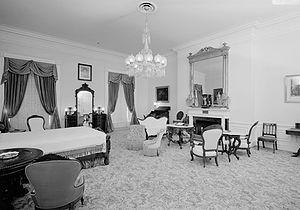
La chambre de Lincoln est une chambre au 2ᵉ étage de la Maison-Blanche et fait partie d'un ensemble de pièces qui inclut le salon de Lincoln et la salle de bains de Lincoln. Nommée d'après Abraham Lincoln qui l'utilisait comme bureau, cette pièce a la réputation d'être le théâtre d'apparition de fantômes. La chambre est utilisée par les présidents comme chambre d'amis et pour honorer leurs soutiens politiques.